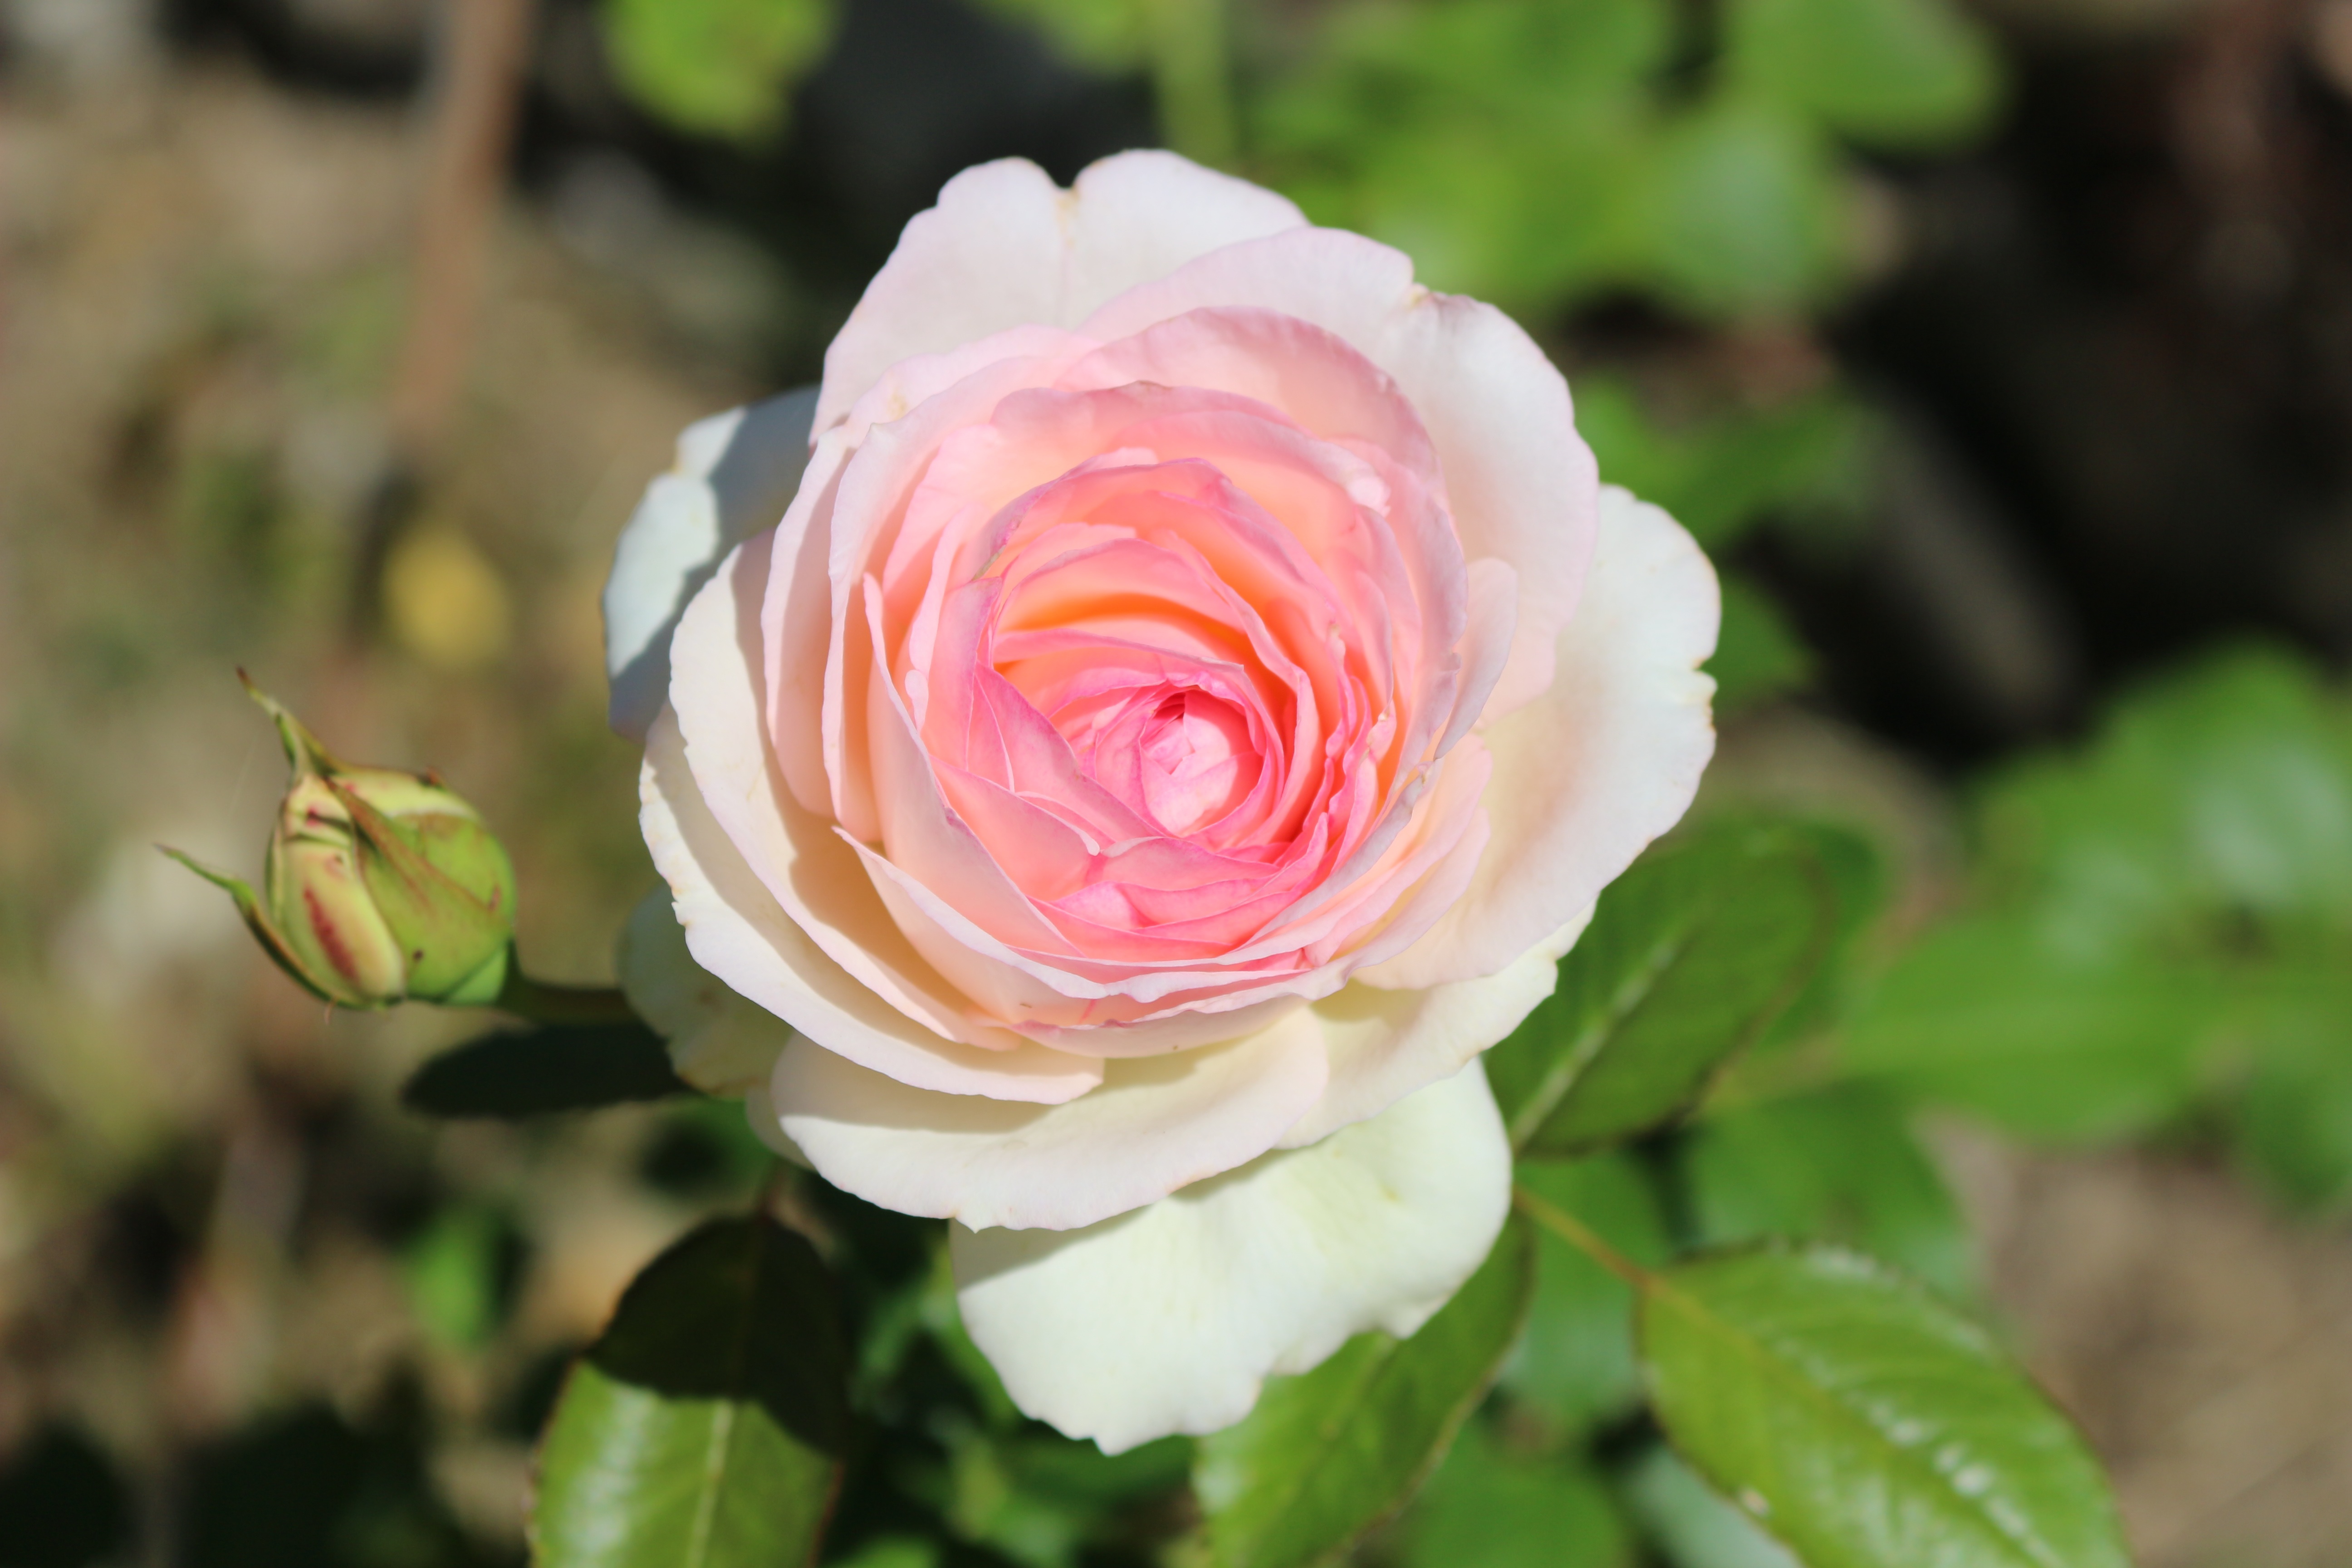
blossom, plant, flower, petal, rose, macro, garden, pink, flora, flower nature, floribunda, macro photography, pink flowers, flowering plant, garden roses, rose family, land plant, rosa centifolia, rose order